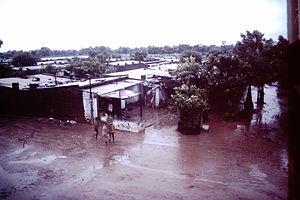
Ahmedabad